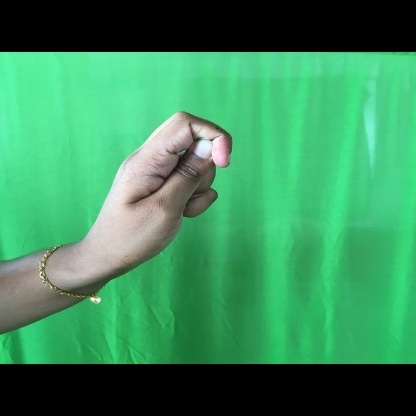
Mudra: Katakamukha